Bear

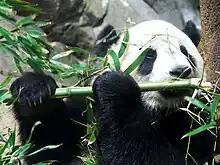
Giant panda feeding on bamboo at Smithsonian National Zoological Park, Washington, D. C. This species is almost entirely herbivorous.

Most bears are opportunistic omnivores and consume more plant than animal matter, and appear to have evolved from an ancestor which was a low-protein macronutrient omnivore. They eat anything from leaves, roots, and berries to insects, carrion, fresh meat, and fish, and have digestive systems and teeth adapted to such a diet. At the extremes are the almost entirely herbivorous giant panda and the mostly carnivorous polar bear. However, all bears feed on any food source that becomes seasonally available. For example, Asiatic black bears in Taiwan consume large numbers of acorns when these are most common, and switch to ungulates at other times of the year.